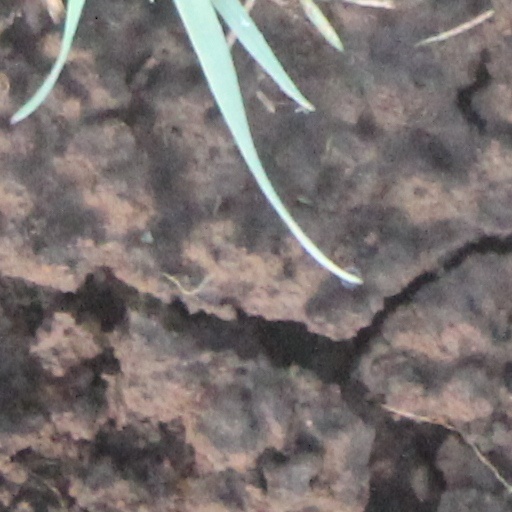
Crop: wheat